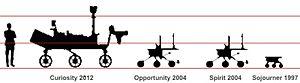
echelle comparative